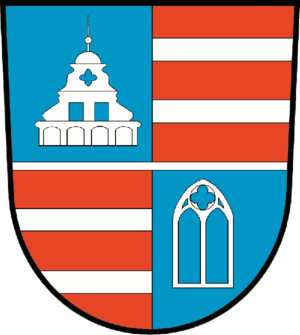
Boitzenburger Land
Coat of arms of Boitzenburger Land
Boitzenburger Land er en amtsfri kommune i landkreis Uckermark i den tyske delstat Brandenburg. Den er med et areal på 216 km² nummer 53 i størrelse i Tyskland.